Jeffrey Dahmer

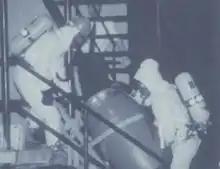
Private contractors from the Fire Department's Hazardous Materials Unit remove the 57-gallon drum from Dahmer's apartment, July 23, 1991.

On the afternoon of May 26, 1991, Dahmer encountered a 14-year-old Lao teenager, Konerak Sinthasomphone, on Wisconsin Avenue. Unknown to Dahmer, Sinthasomphone was the younger brother of the boy he had molested in 1988. Dahmer offered Sinthasomphone money to accompany him to his apartment to pose for Polaroid pictures. According to Dahmer, Sinthasomphone was initially reluctant to the proposal, before changing his mind and accompanying him to his apartment, where he posed for two pictures in his underwear before Dahmer drugged him into unconsciousness and performed oral sex on him. Before Sinthasomphone fell unconscious, Dahmer led the boy into his bedroom, where the body of Tony Hughes, whom Dahmer had killed three days earlier, lay naked on the floor. According to Dahmer, he "believed [that Sinthasomphone] saw this body" yet did not react to seeing the bloated corpse—likely because of the effects of the sleeping pills he had ingested.